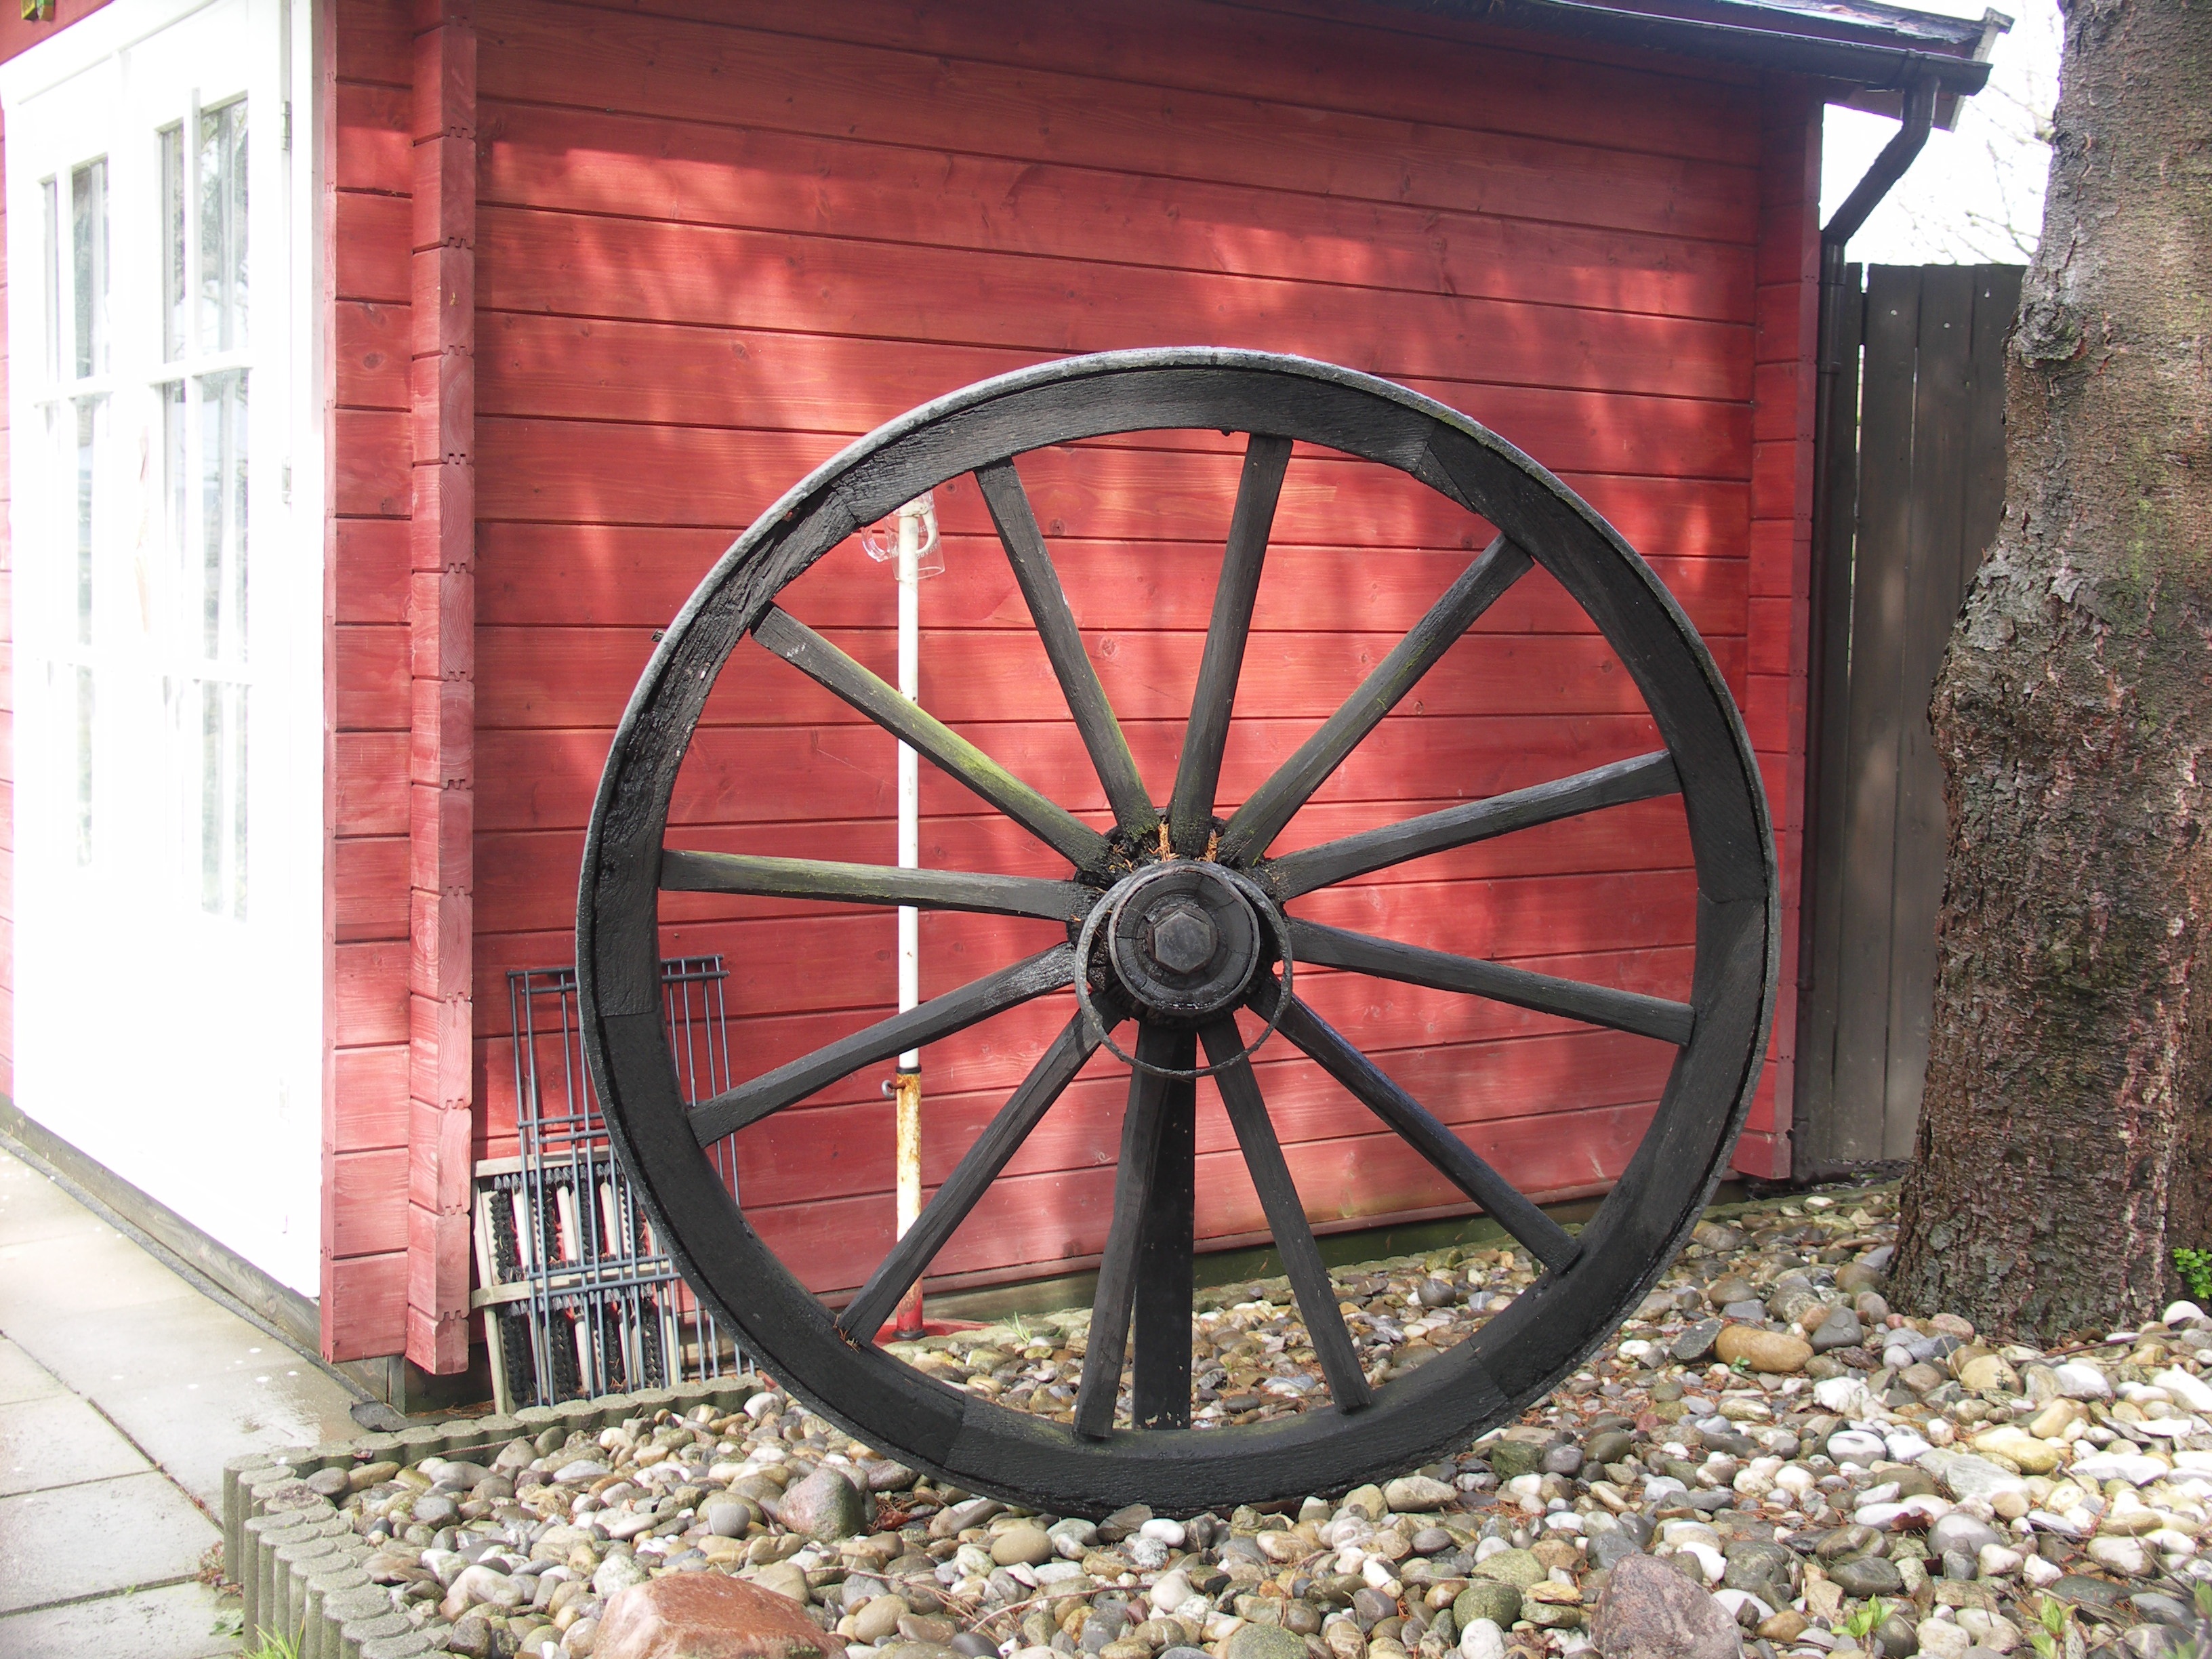
wood, antique, wheel, hut, red, vehicle, spokes, farmhouse, carriage, wooden wheel, wagon wheel, man made object